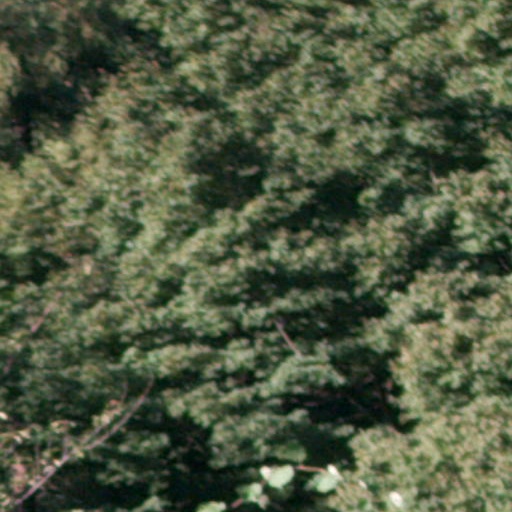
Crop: cassava